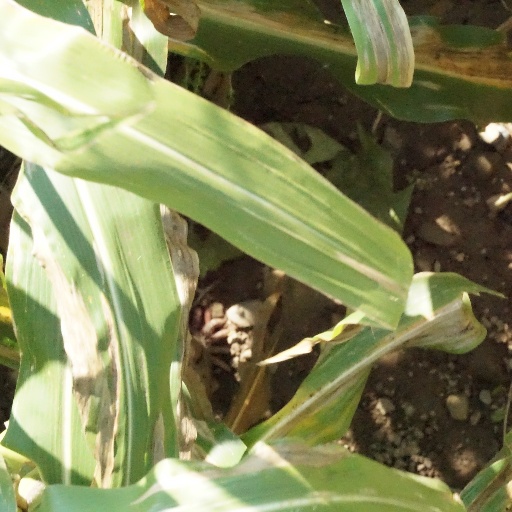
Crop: maize; corn